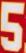
Number: 5